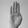
ASL letter: B